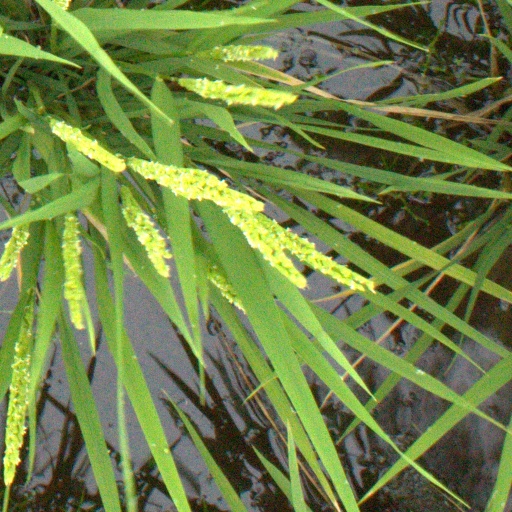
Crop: rice